Hendrina Commelin

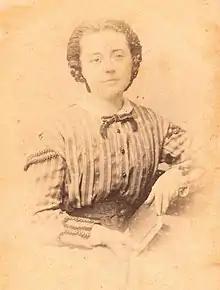

Along with Jeltje de Bosch Kemper, Hendrina founded the "Amsterdamsche Huishoudschool" in 1890. It was initially intended as a housewife training school for young women, but also served as training for those who would later seek a professional household position. Existing household schools in Belgium and England already visited. The school started in a building on the Prinsengracht. After a few years, Jule Jeltje came to live near the Vondelpark as a backdoor neighbor of Hendrina Scholten. Johannes Scholten bought the land between the two houses and then donated it to the school board of the domestic school. On the plot of land a large school building was built in 1894 by architect C.B. Posthumus Meyjes (1858-1927). This school grew quickly and was visited in 1900 by Queen Wilhelmina with her mother, Regent Emma.